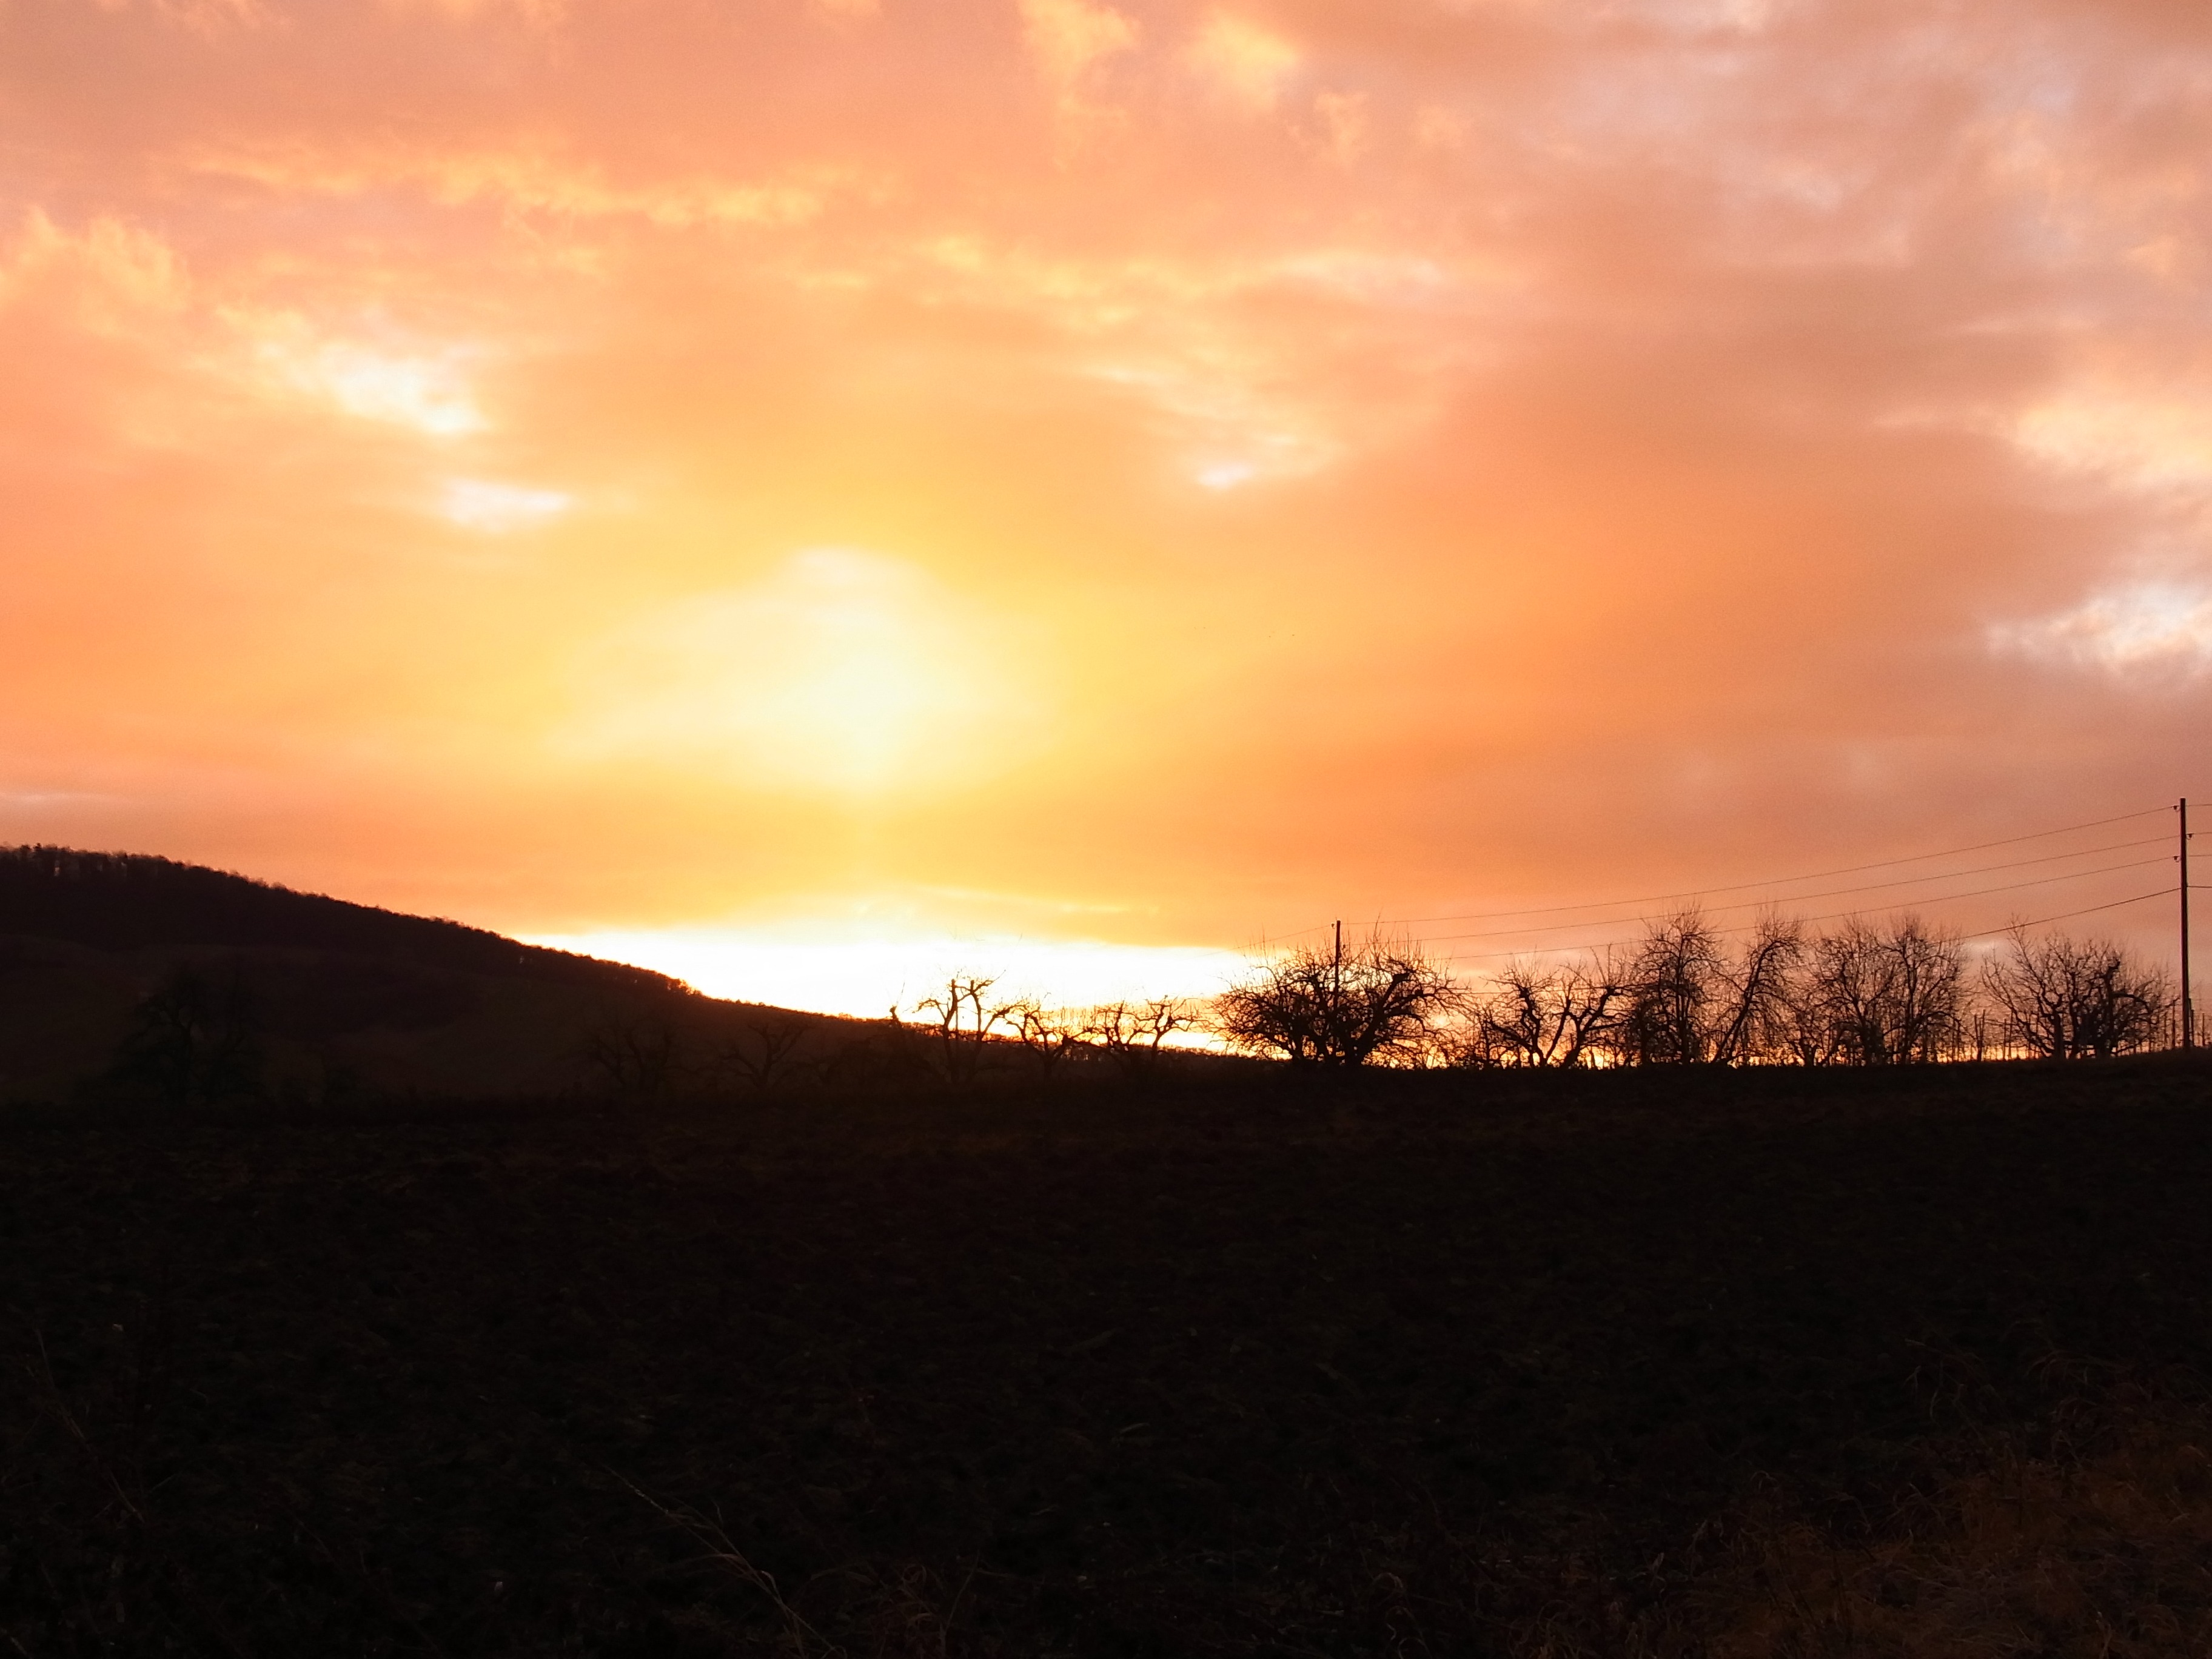
nature, horizon, mountain, cloud, sky, sun, sunrise, sunset, sunlight, morning, hill, dawn, dusk, evening, twilight, clouds, afterglow, atmospheric phenomenon